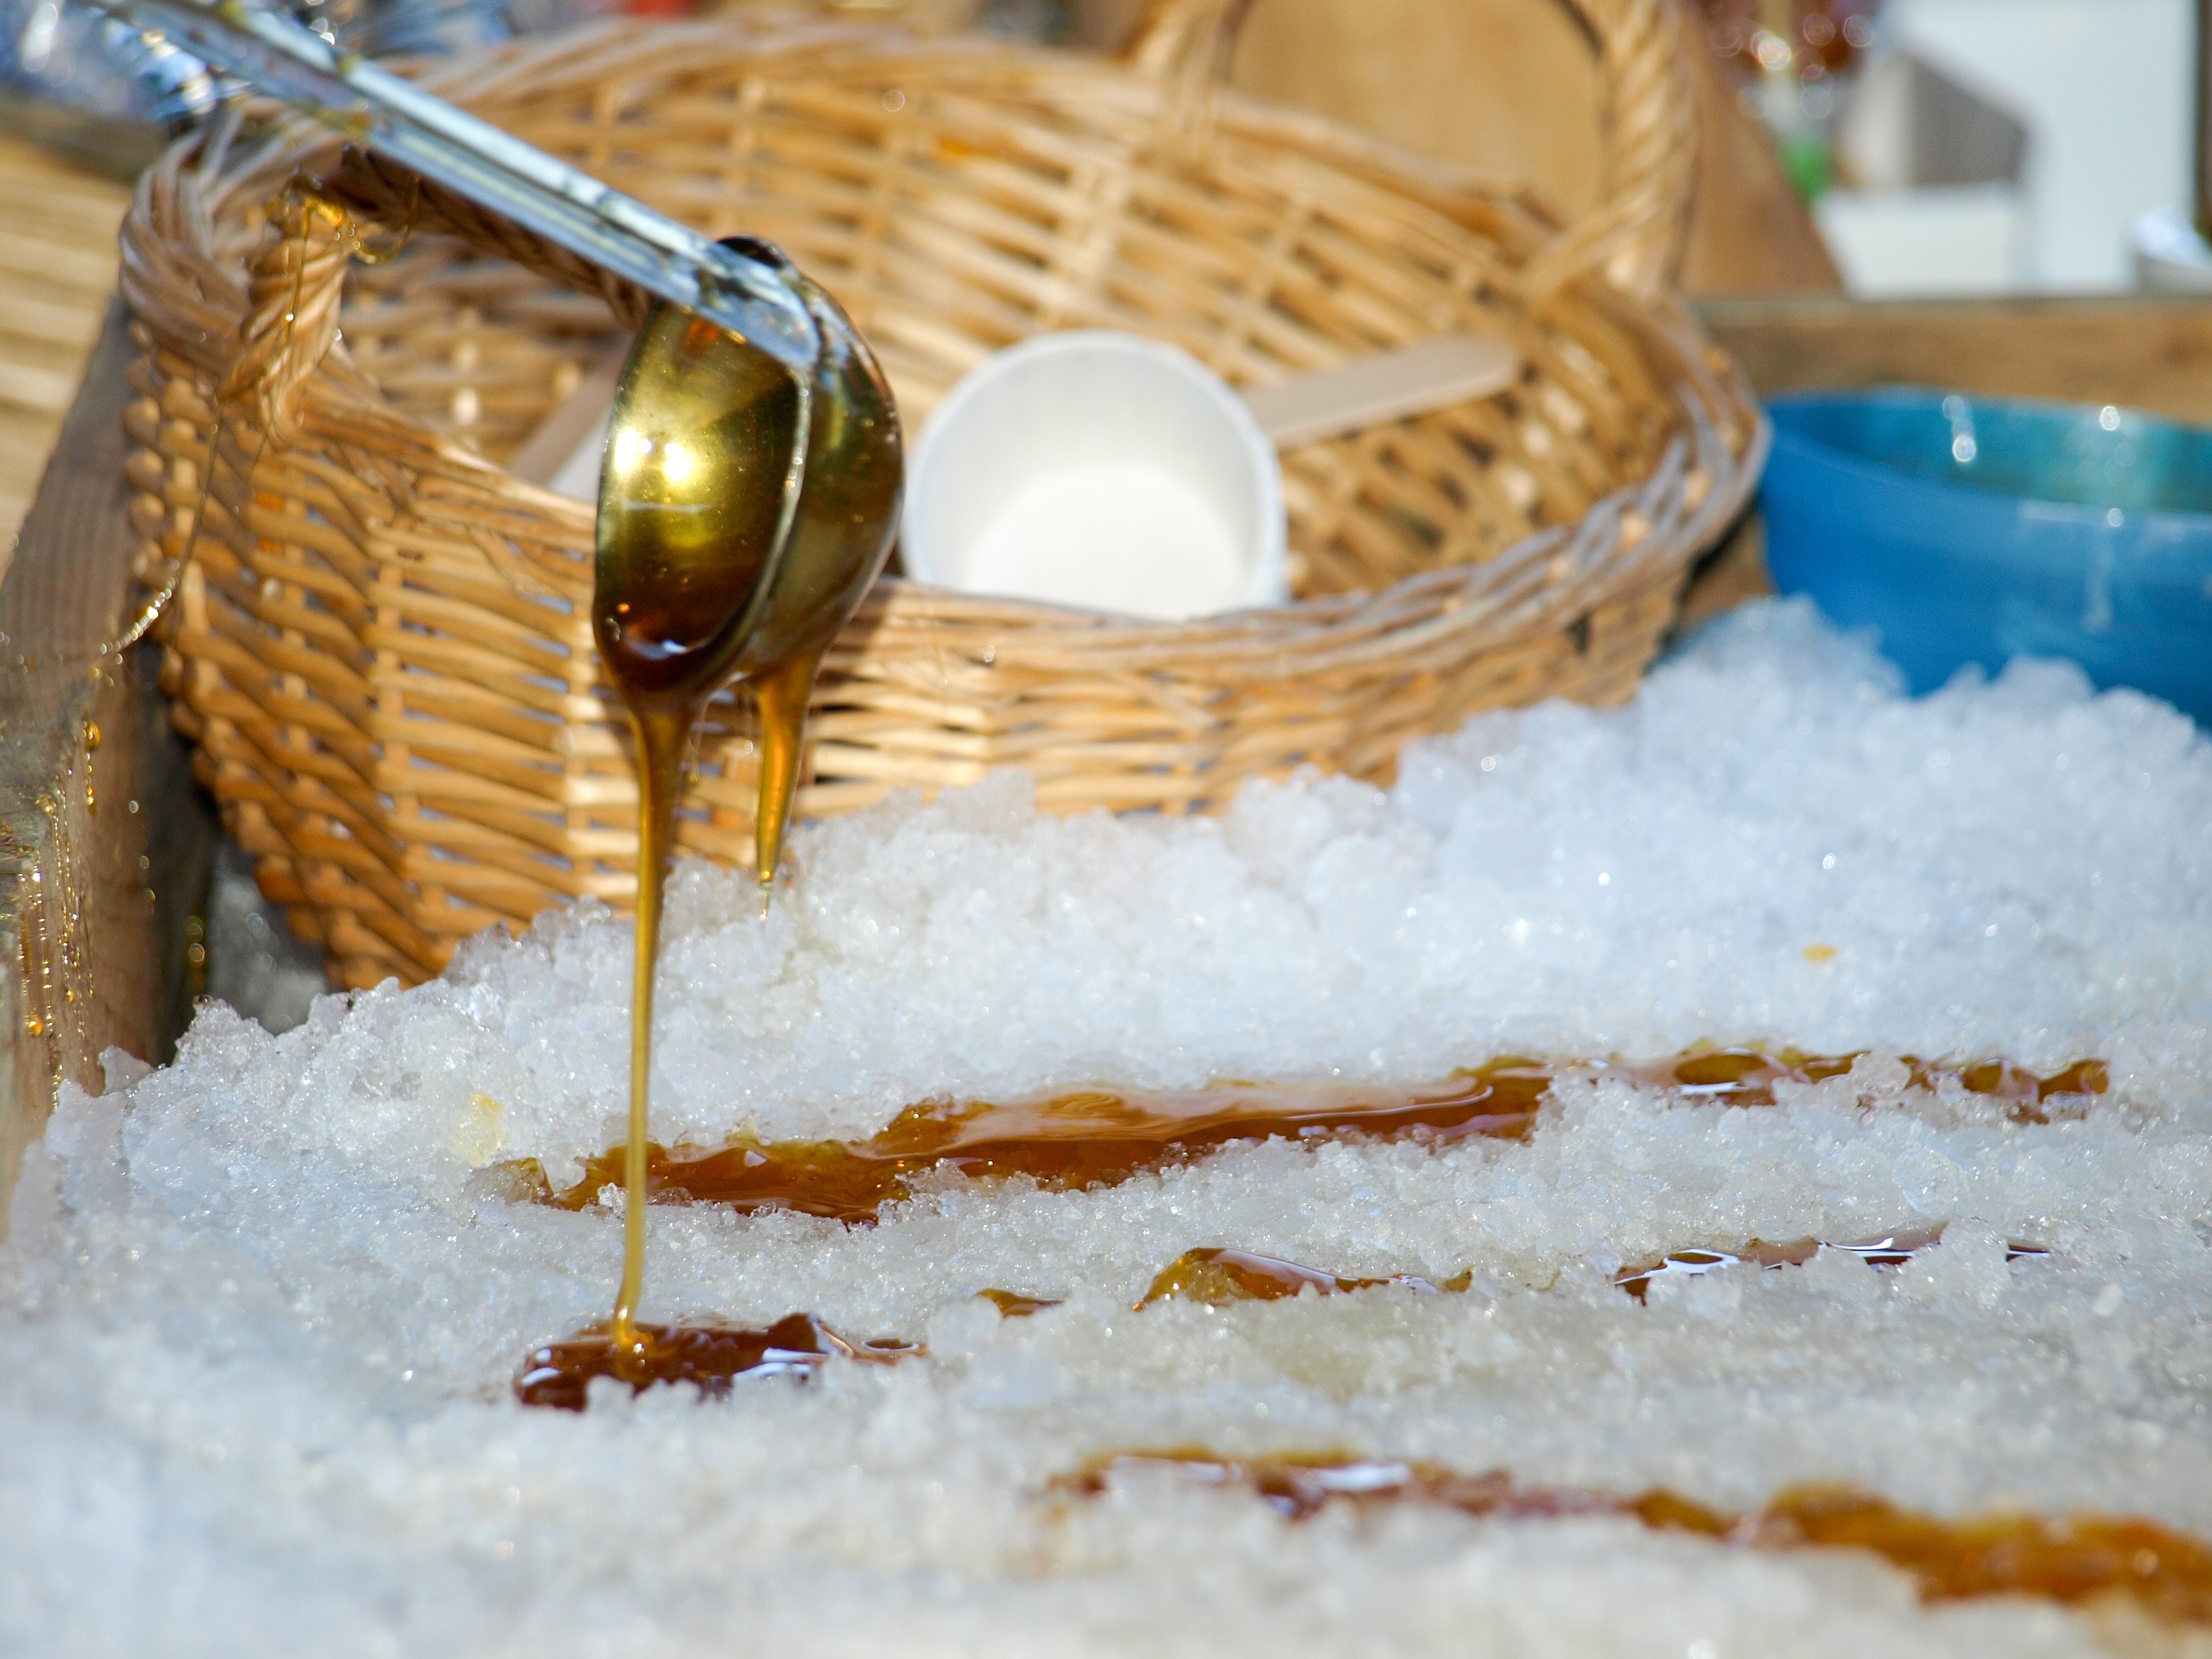
dish, meal, food, breakfast, baking, dessert, coconut, macro photography